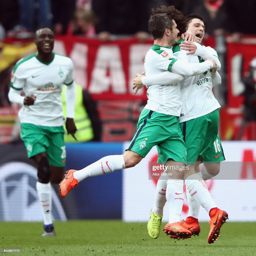
football player celebrates his team 's second goal with team mates during the match between 1 .